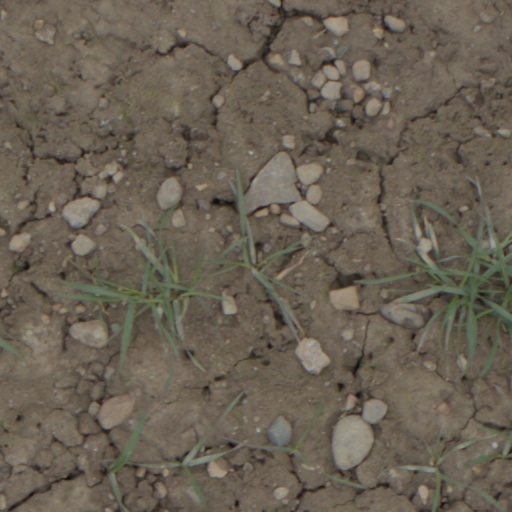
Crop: wheat